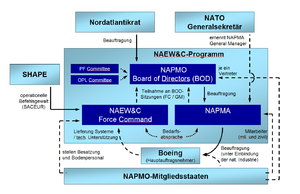
Structure du AEW&amp